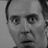
Emotion: surprise